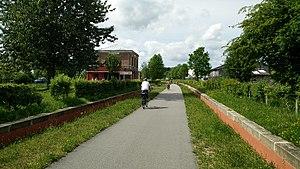
Avenue verte - Ancienne gare de Nesle - Saint Saire Commune de Nesle-Hodeng
Nesle-Hodeng est une commune française située dans le département de la Seine-Maritime en région Normandie.
Saint-Saire est une commune française située dans le département de la Seine-Maritime en région Normandie.